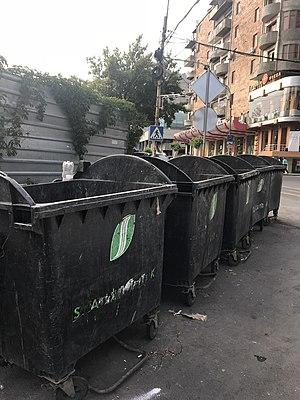
Journée du 13 mai 2018 à Erevan (Arménie).